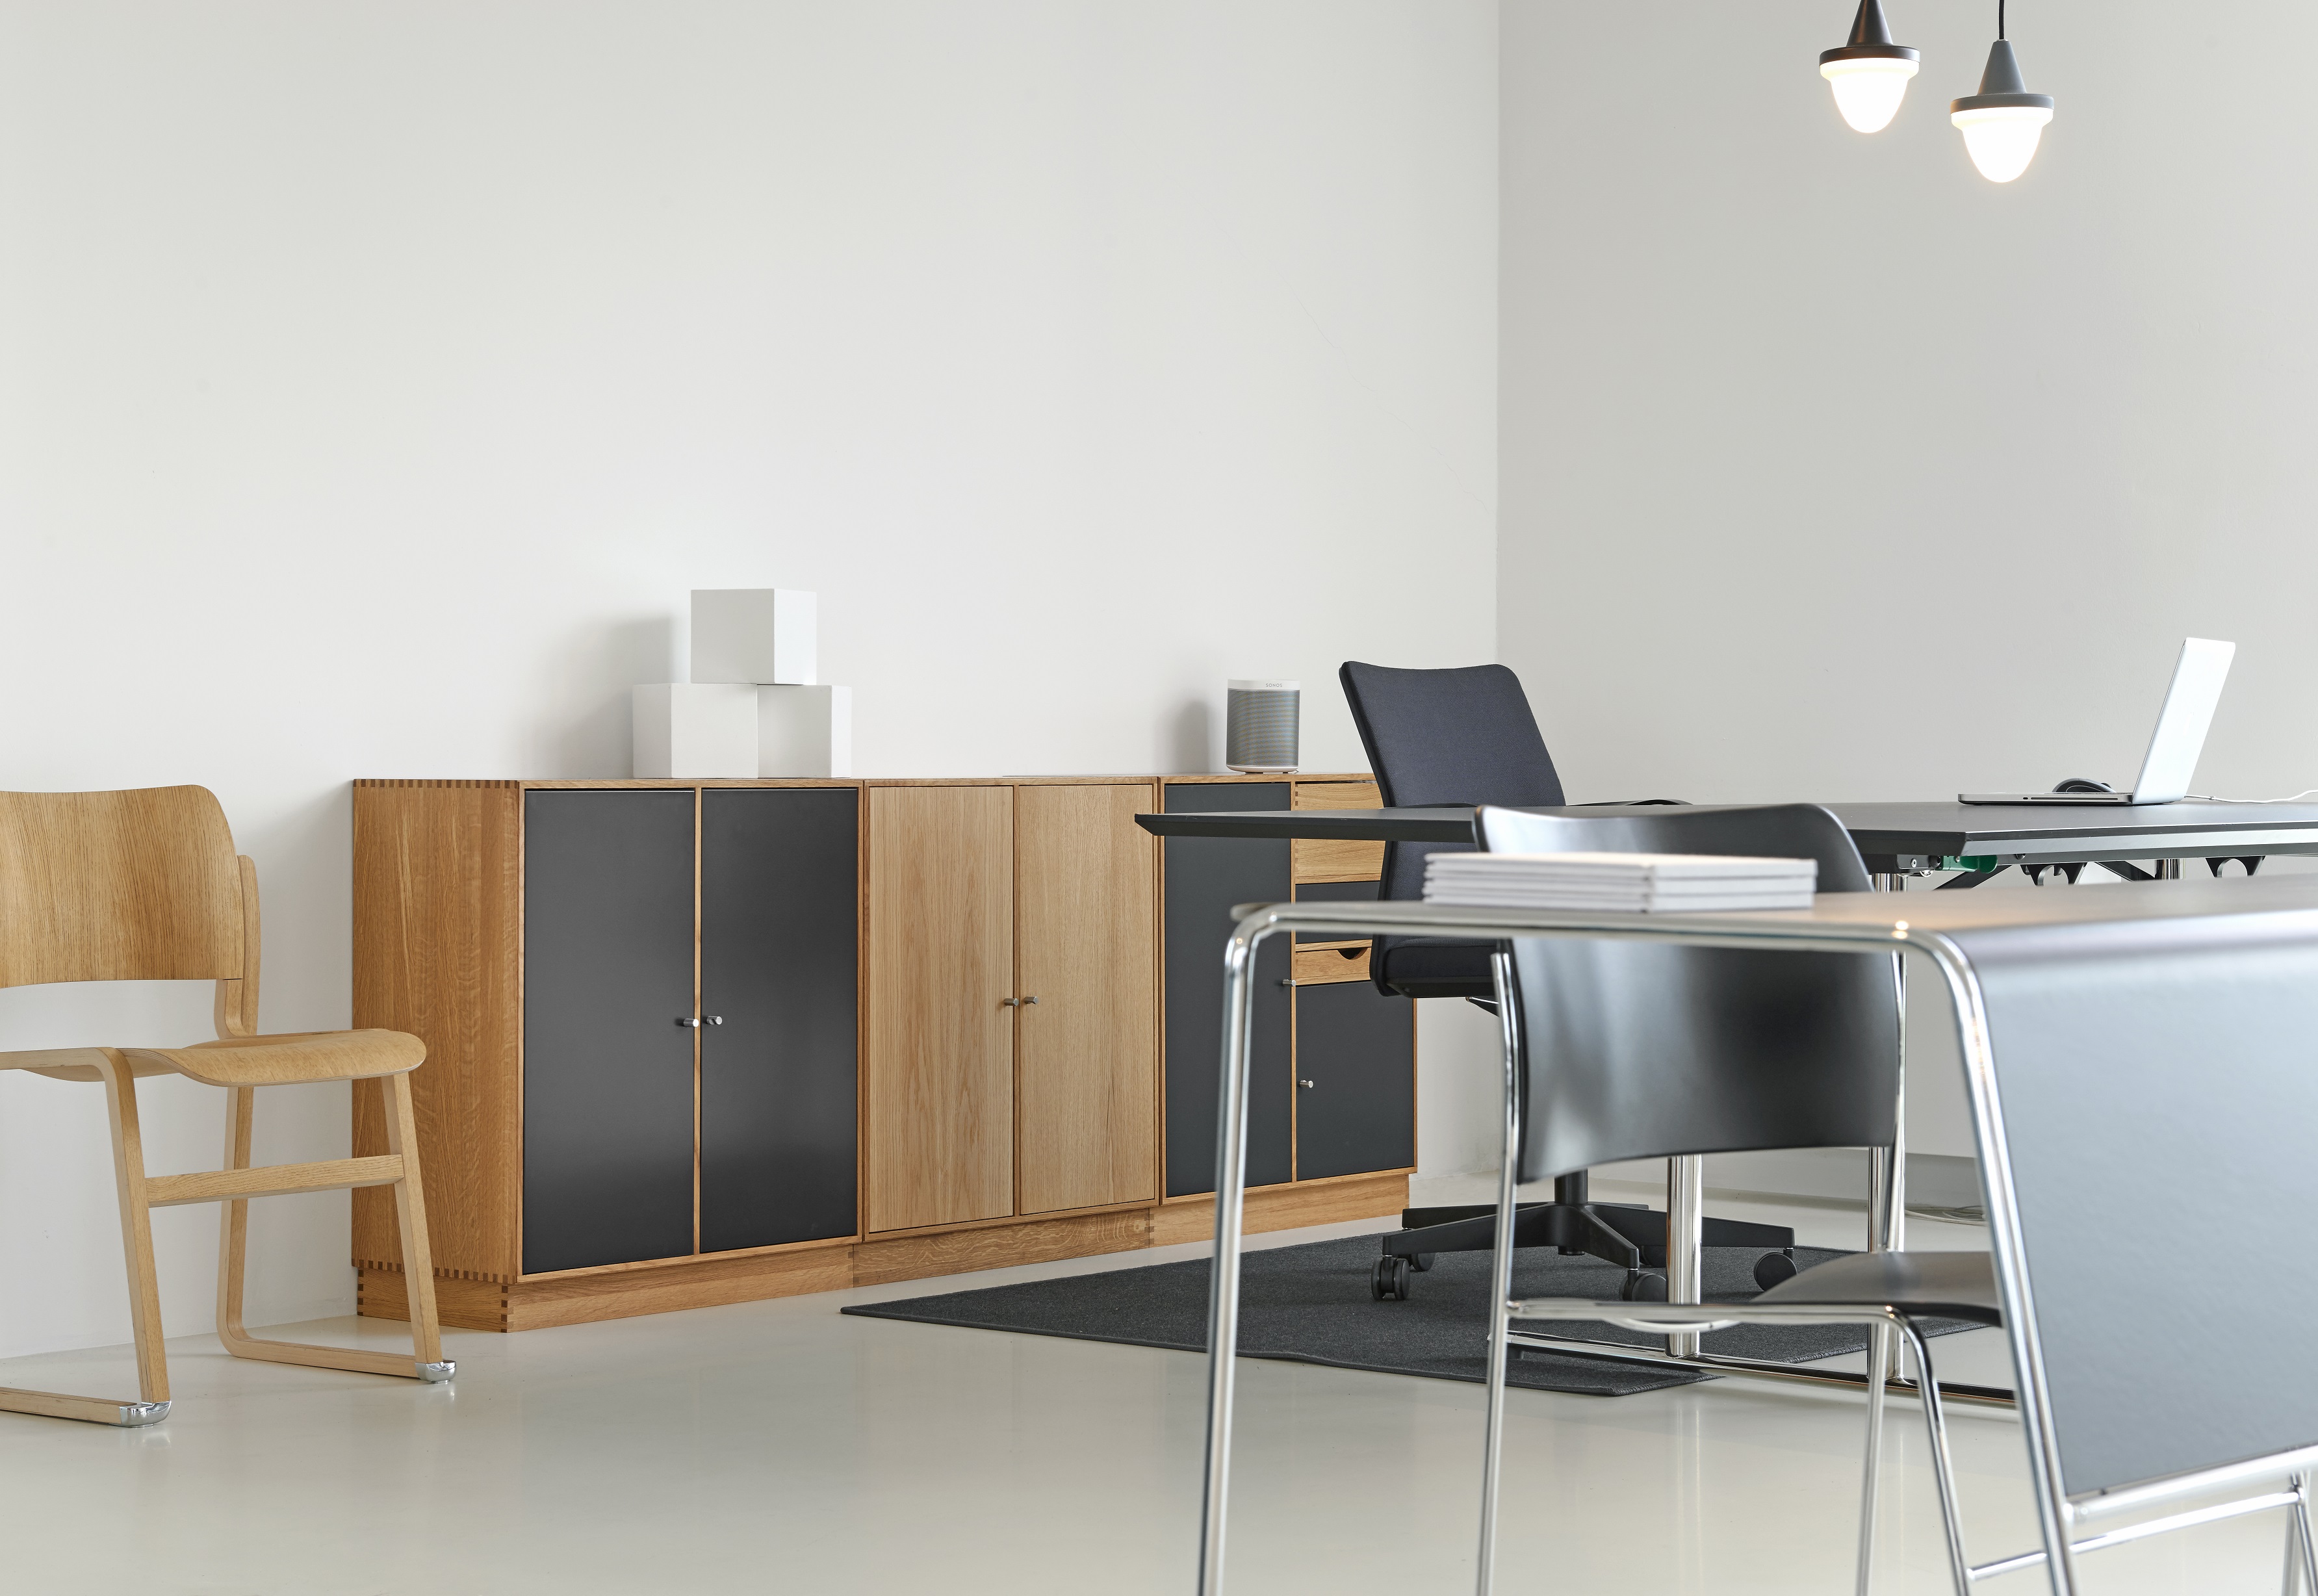
laptop, desk, table, floor, seat, office, organized, living room, lamp, furniture, room, modern, white wall, interior design, lights, luxury, design, carpet, style, dining room, cabinets, wooden chair, furnitures